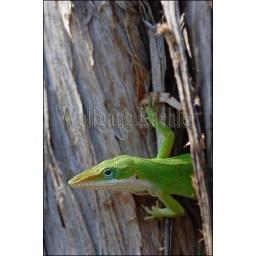
Usa, texas, hill country near hunt, green anole on tree